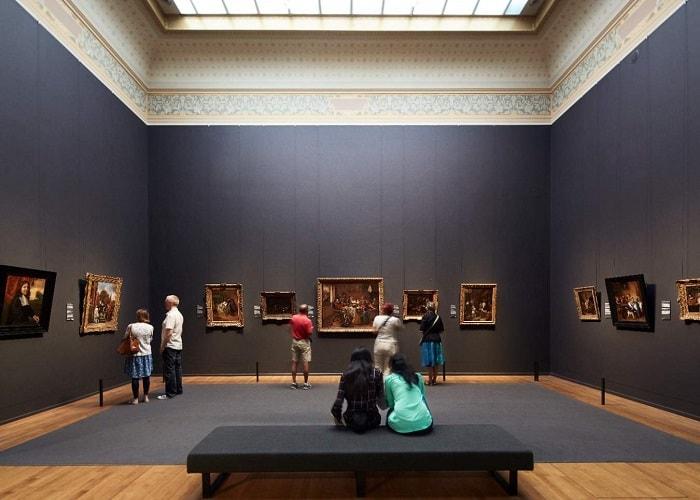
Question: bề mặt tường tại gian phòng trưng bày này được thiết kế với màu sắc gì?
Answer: tường có bề mặt màu đen